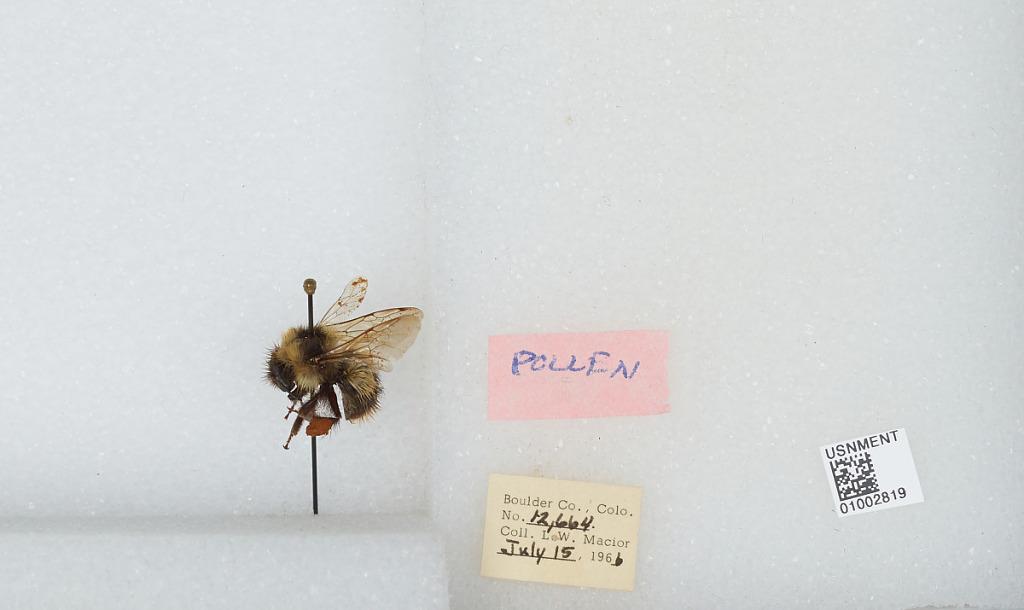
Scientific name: Bombus (Alpinobombus) balteatus Dahlbom
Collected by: L. Macior
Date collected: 1966-7-15
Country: United States
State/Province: Colorado
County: Boulder
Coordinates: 40.0275, -105.252